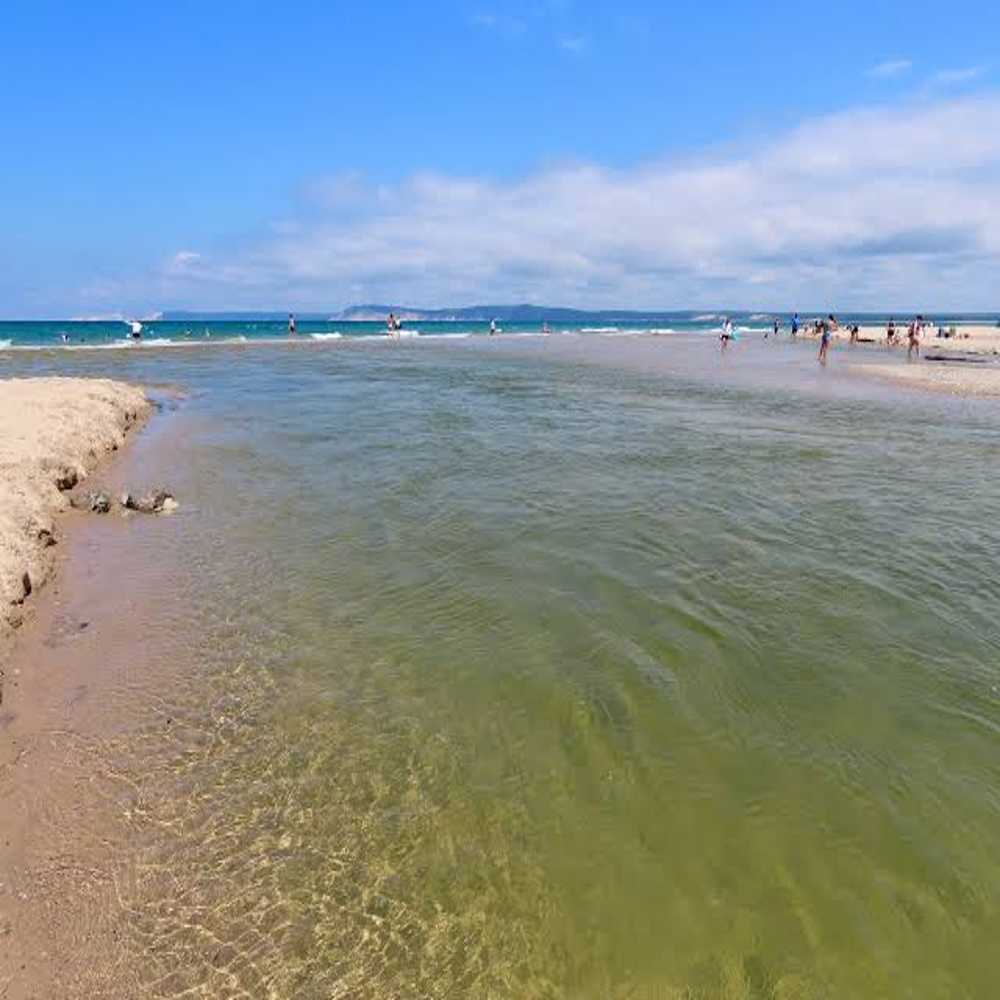
Body of water present: yes
Land polluted: no
Water polluted: no
Pollution percentage: 0%